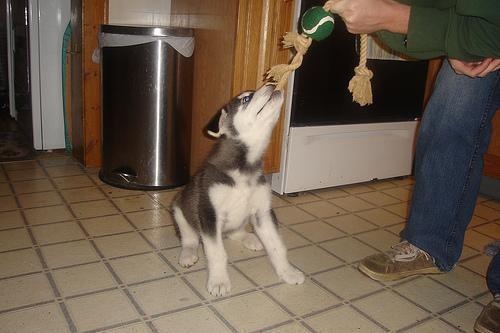
malamute